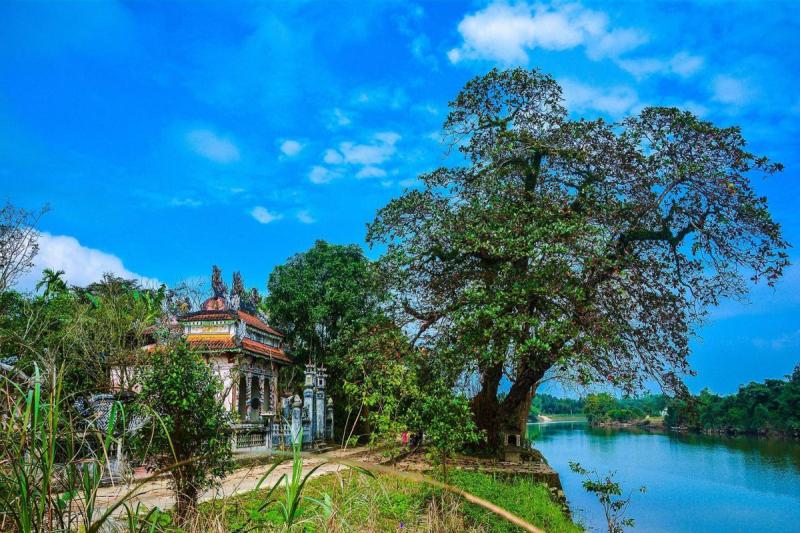
có một cái cây cổ thụ xuất hiện ở bên bờ sông